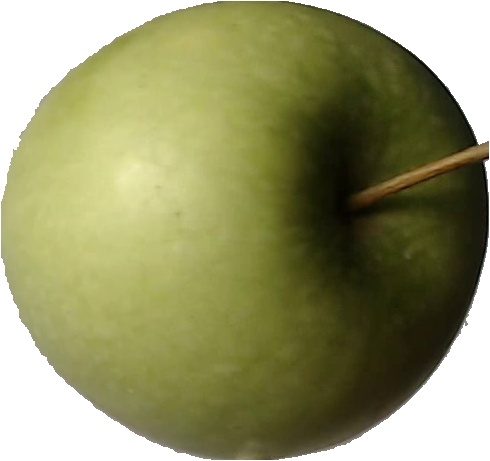
Label: apple_granny_smith_1